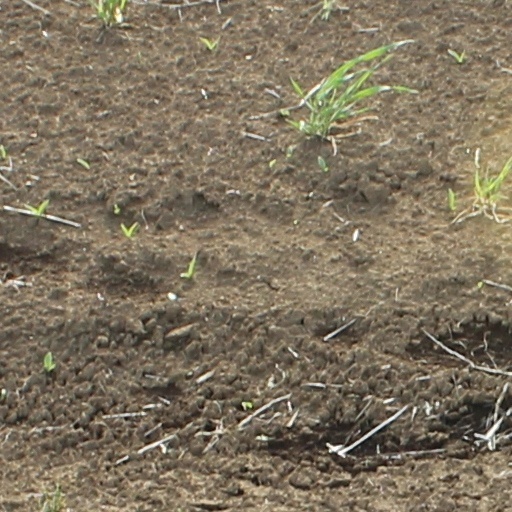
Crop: wheat